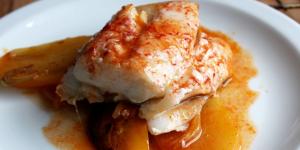
bacalao con pimientos choriceros